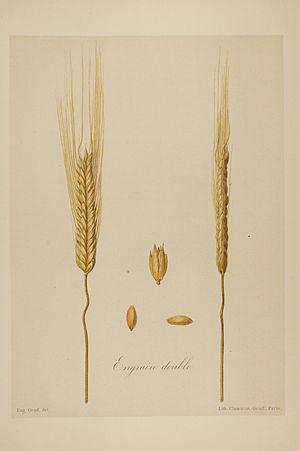
Engrain double
Triticum monococcum, l'engrain ou « petit épeautre », est une espèce de plantes monocotylédones de la famille des Poaceae, sous-famille des Pooideae, originaire du Croissant fertile. C'est, avant l’orge et l’amidonnier, la première céréale domestiquée par l'homme, vers – 8 000, au Proche-Orient.